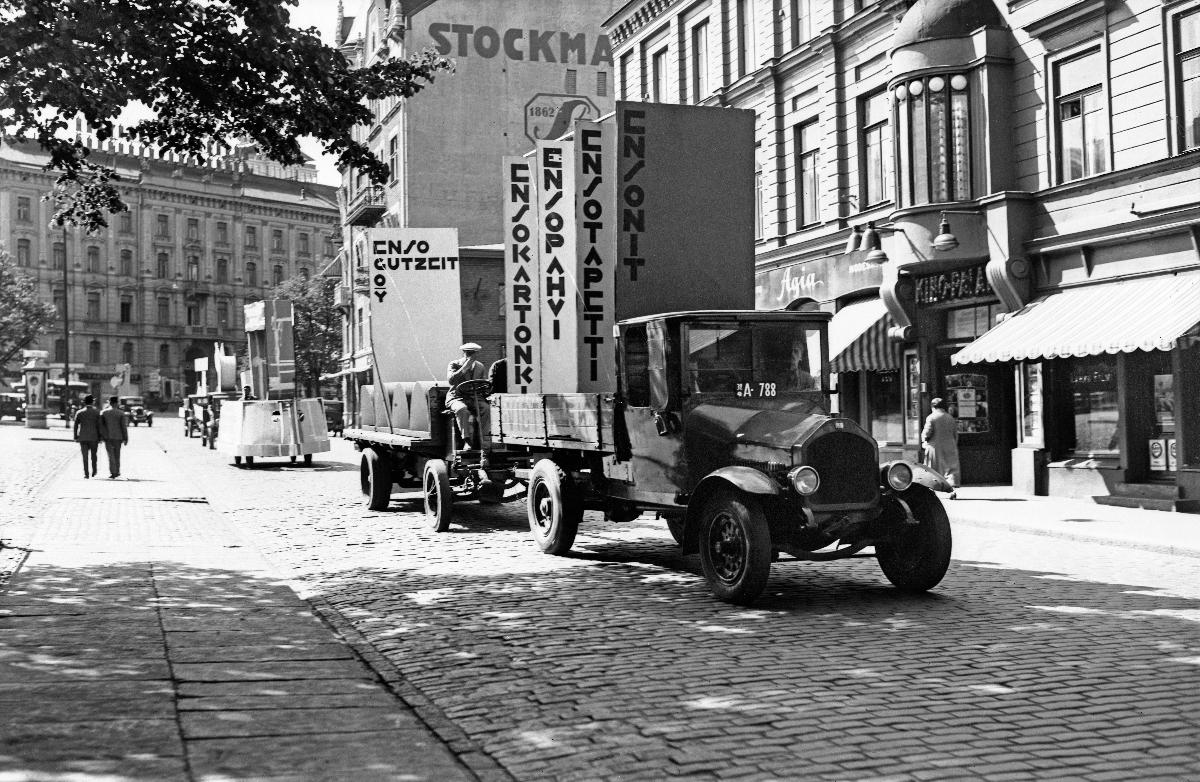
Pohjoismaiset rakennusmessut Helsingissä 1932
Nordiska byggnadsmässan i Helsingfors 1932; The Nordic Building Fair in Helsinki 1932
sisällön kuvaus: Pohjoismaiset rakennusmessut Helsingissä 1932. Mainosautoja Pohjoisesplanadilla. content description: The Nordic Building Fair in Helsinki 1932. Advertisement cars on Pohjoisesplanadi street. innehållsbeskrivning: Nordiska byggnadsmässan i Helsingfors 1932. Reklambilar på Norra esplanaden.
Kuvaaja: Sundström, Hugo, kuvaaja
Vuosi: 1932
Paikka: Suomi, Uusimaa, Helsinki
Aiheet: messut (tapahtumat); näyttelyt; arkkitehtuuri; rakentaminen; mainokset; Enso-Gutzeit; HBL; trade fairs; exhibitions; architecture; construction; building; fairs; expos; expositions; advertisements; mässor (evenemang); utställningar; arkitektur; byggnadsmässor; mässor; reklamer